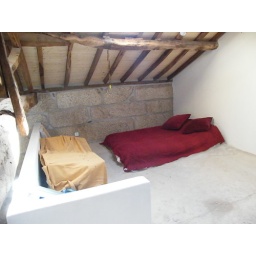
bed yet to be built and wooden floor still to be laid in bedroom